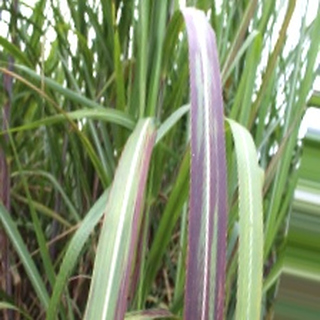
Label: sugarcane_bacterial_blight